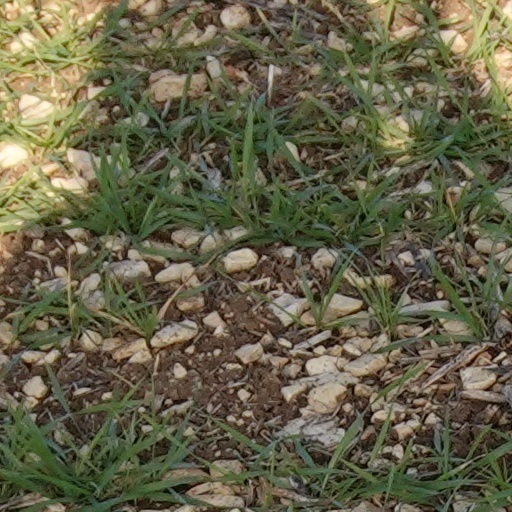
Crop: wheat